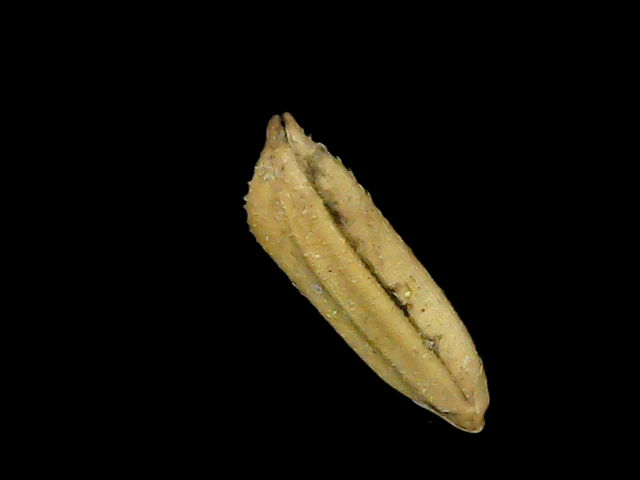
Rice variety: Binadhan23